University Museum (University of Tokyo)

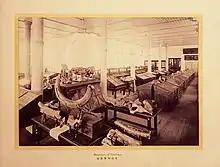
Museum of Geology at The University of Tokyo (ca. 1900)

UMUT has two main publication series, the Research Bulletin and the Material Reports. UMUT has also published a newsletter since 1996, Ouroboros (ISSN 1342-3614), with 3 issues per year. Between 1984 and 1995 another series of newsletters was published.